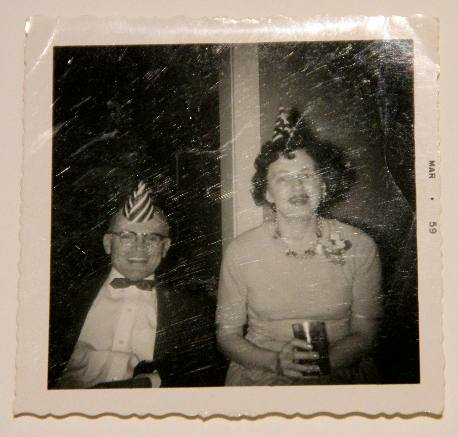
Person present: No